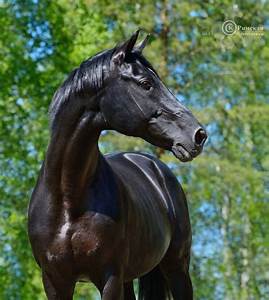
Label: cavallo